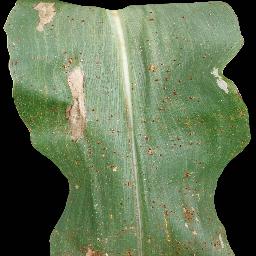
Label: Corn___Common_rust